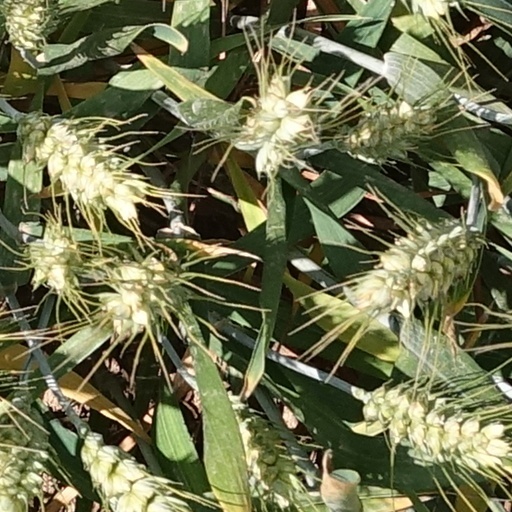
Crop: wheat